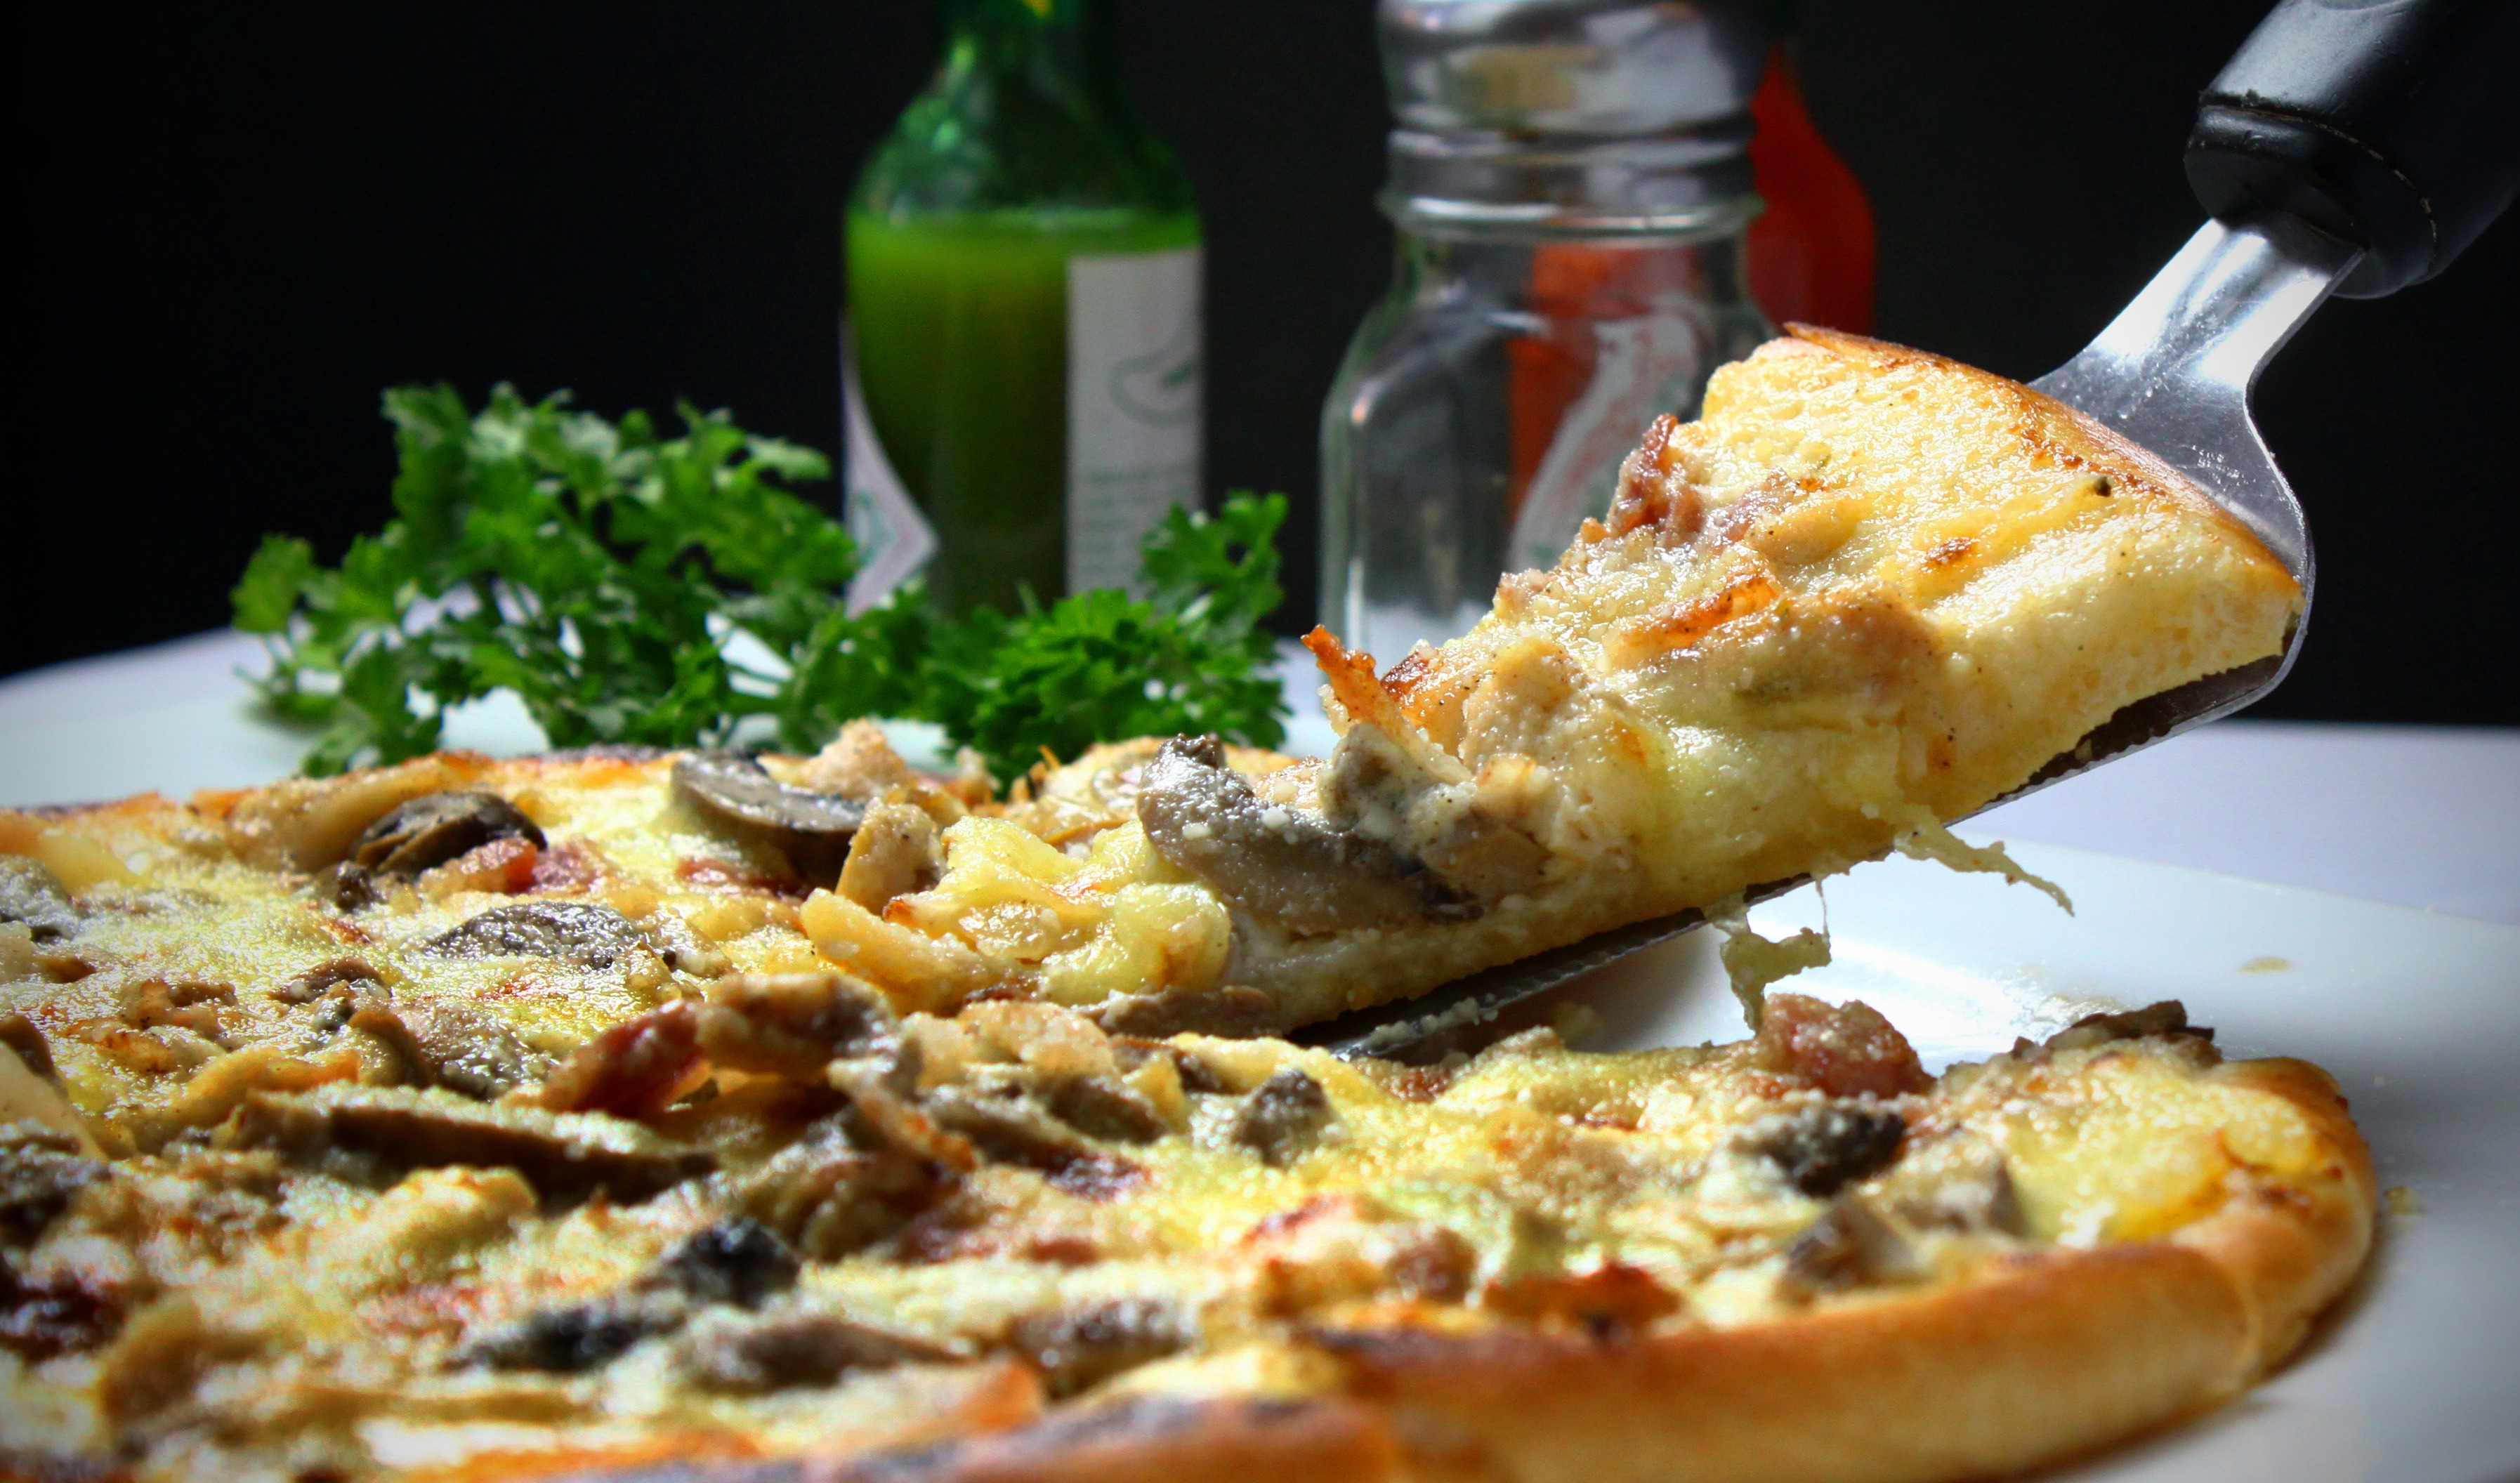
wine, restaurant, dish, meal, food, produce, vegetable, drink, breakfast, fast food, lunch, cuisine, delicious, slice, pizza, cheese, eating, vegetables, mushrooms, dinner, tomatoes, quiche, piece, olives, italian, yummy, foodporn, italian food, european food